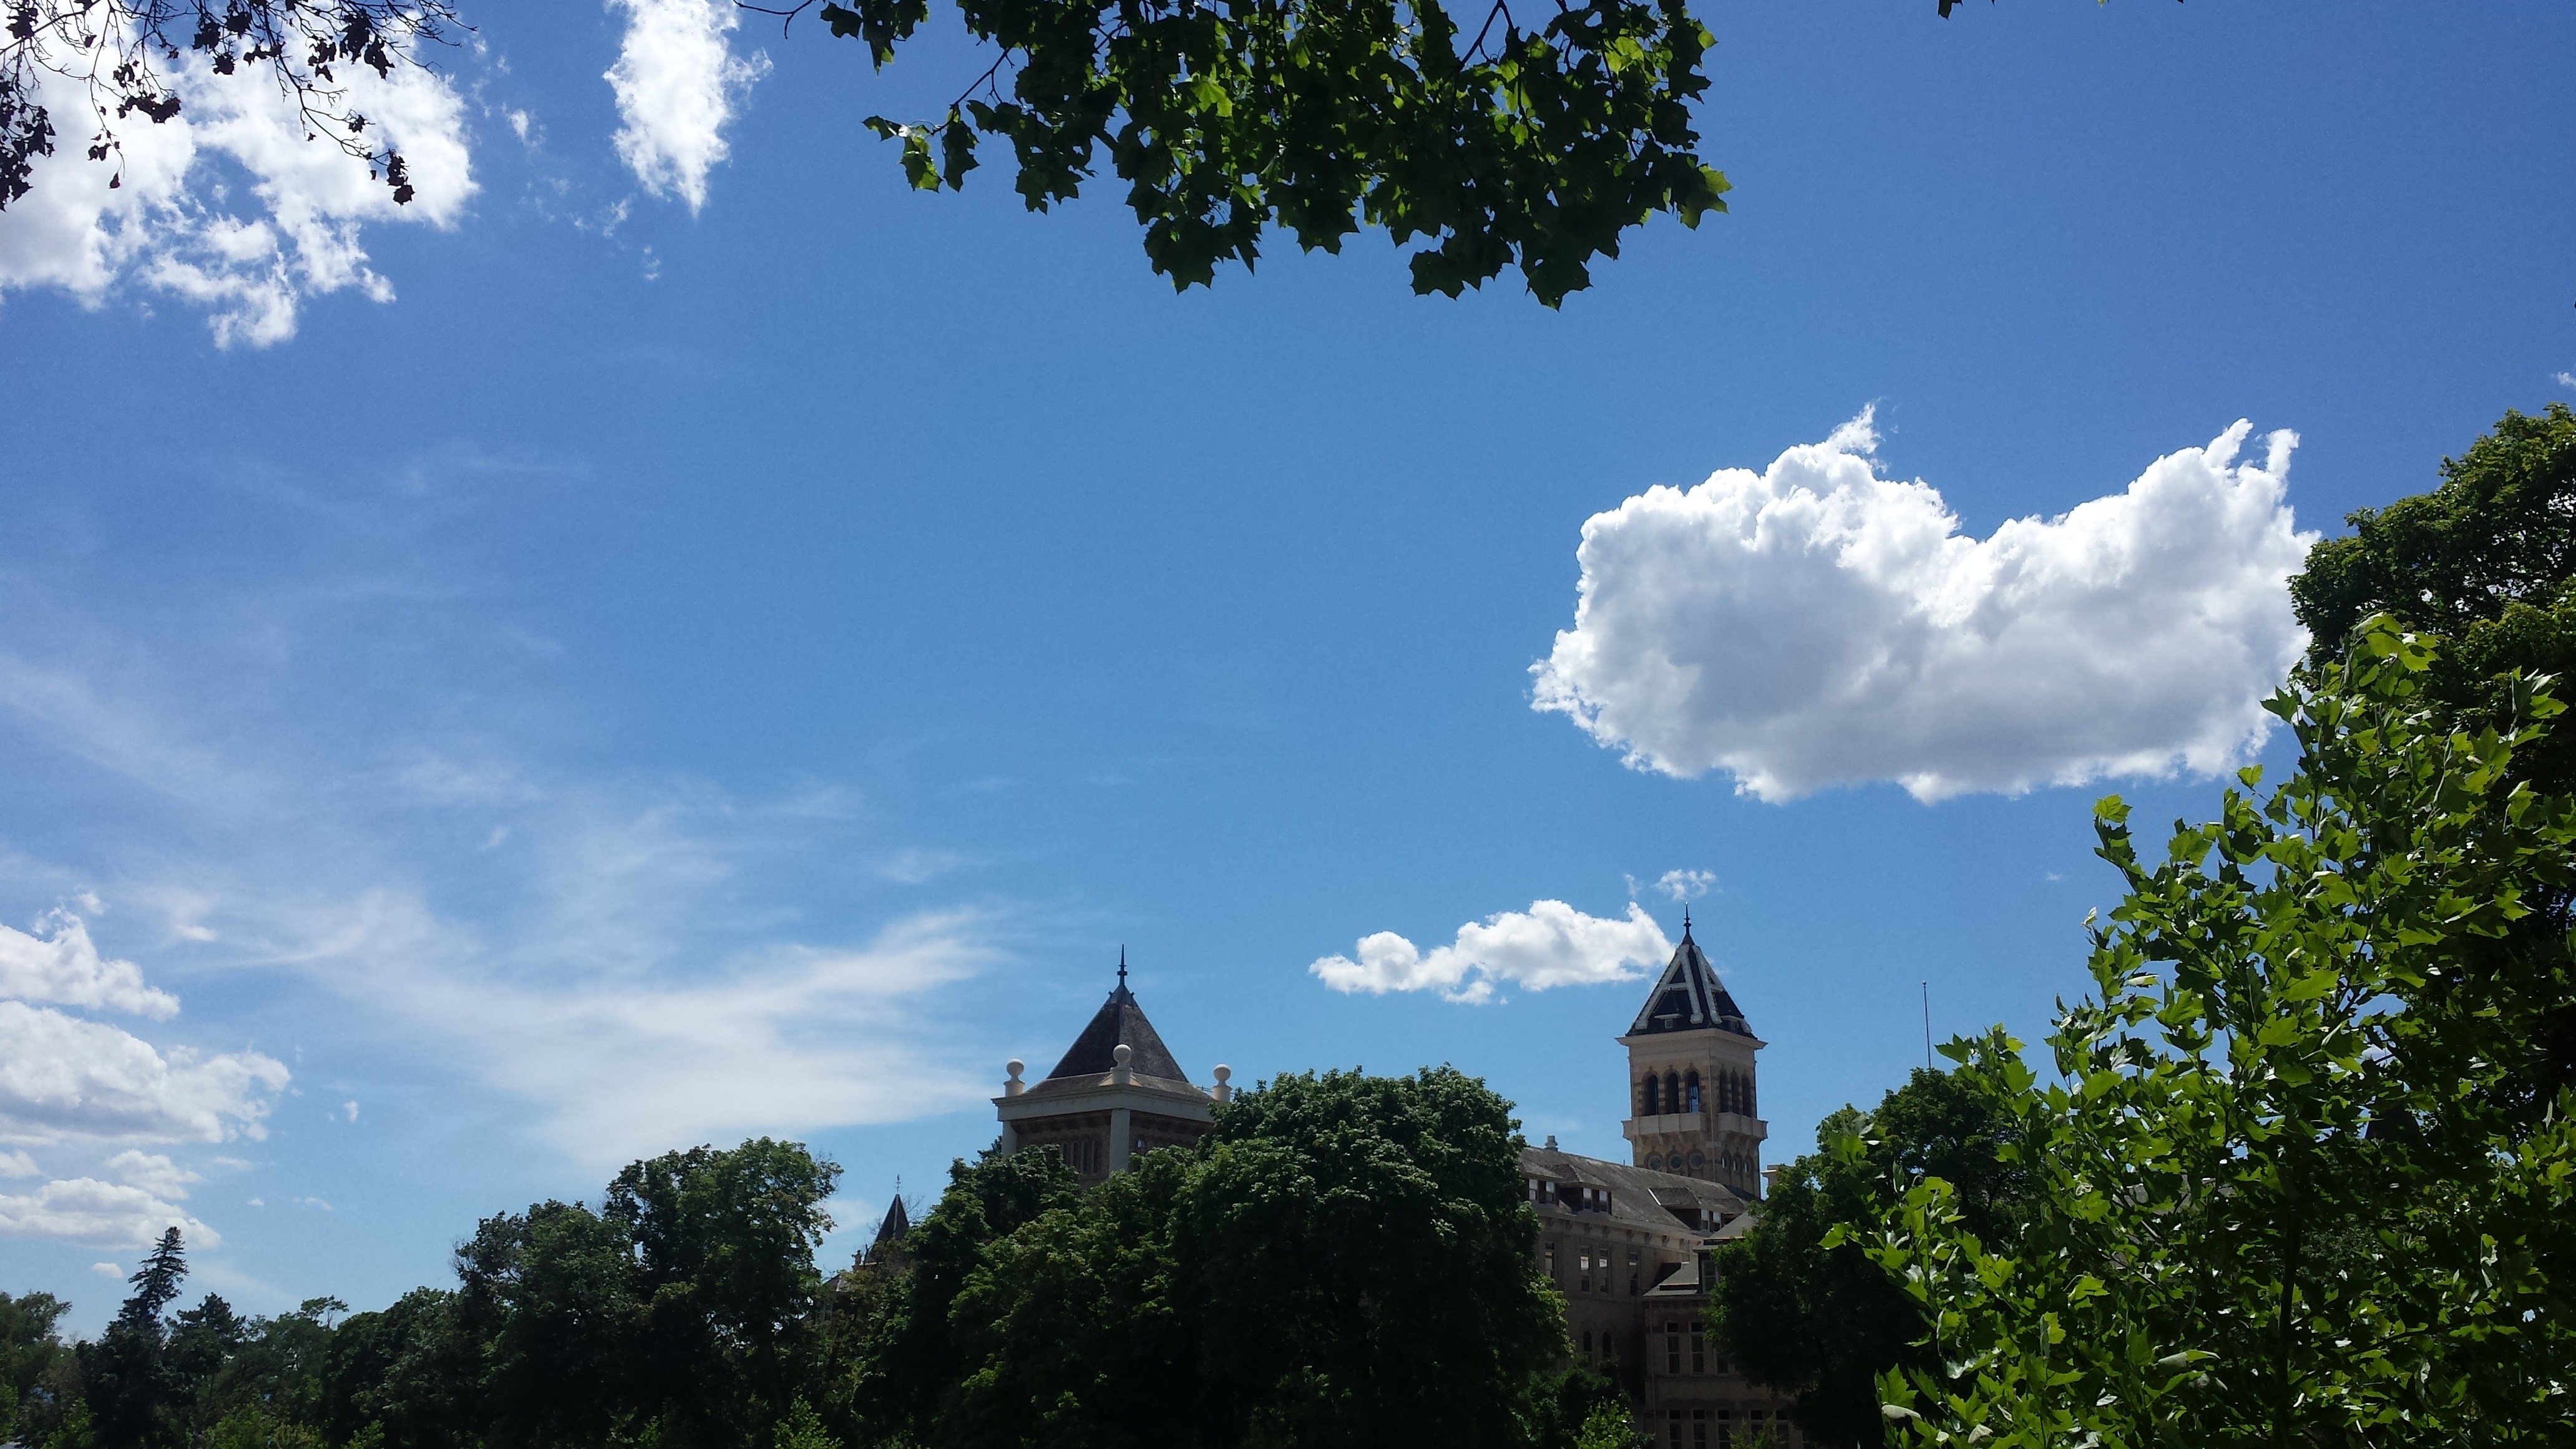
tree, forest, horizon, cloud, sky, sunlight, hill, palace, castle, university, rural area, aggies, utah state, old main